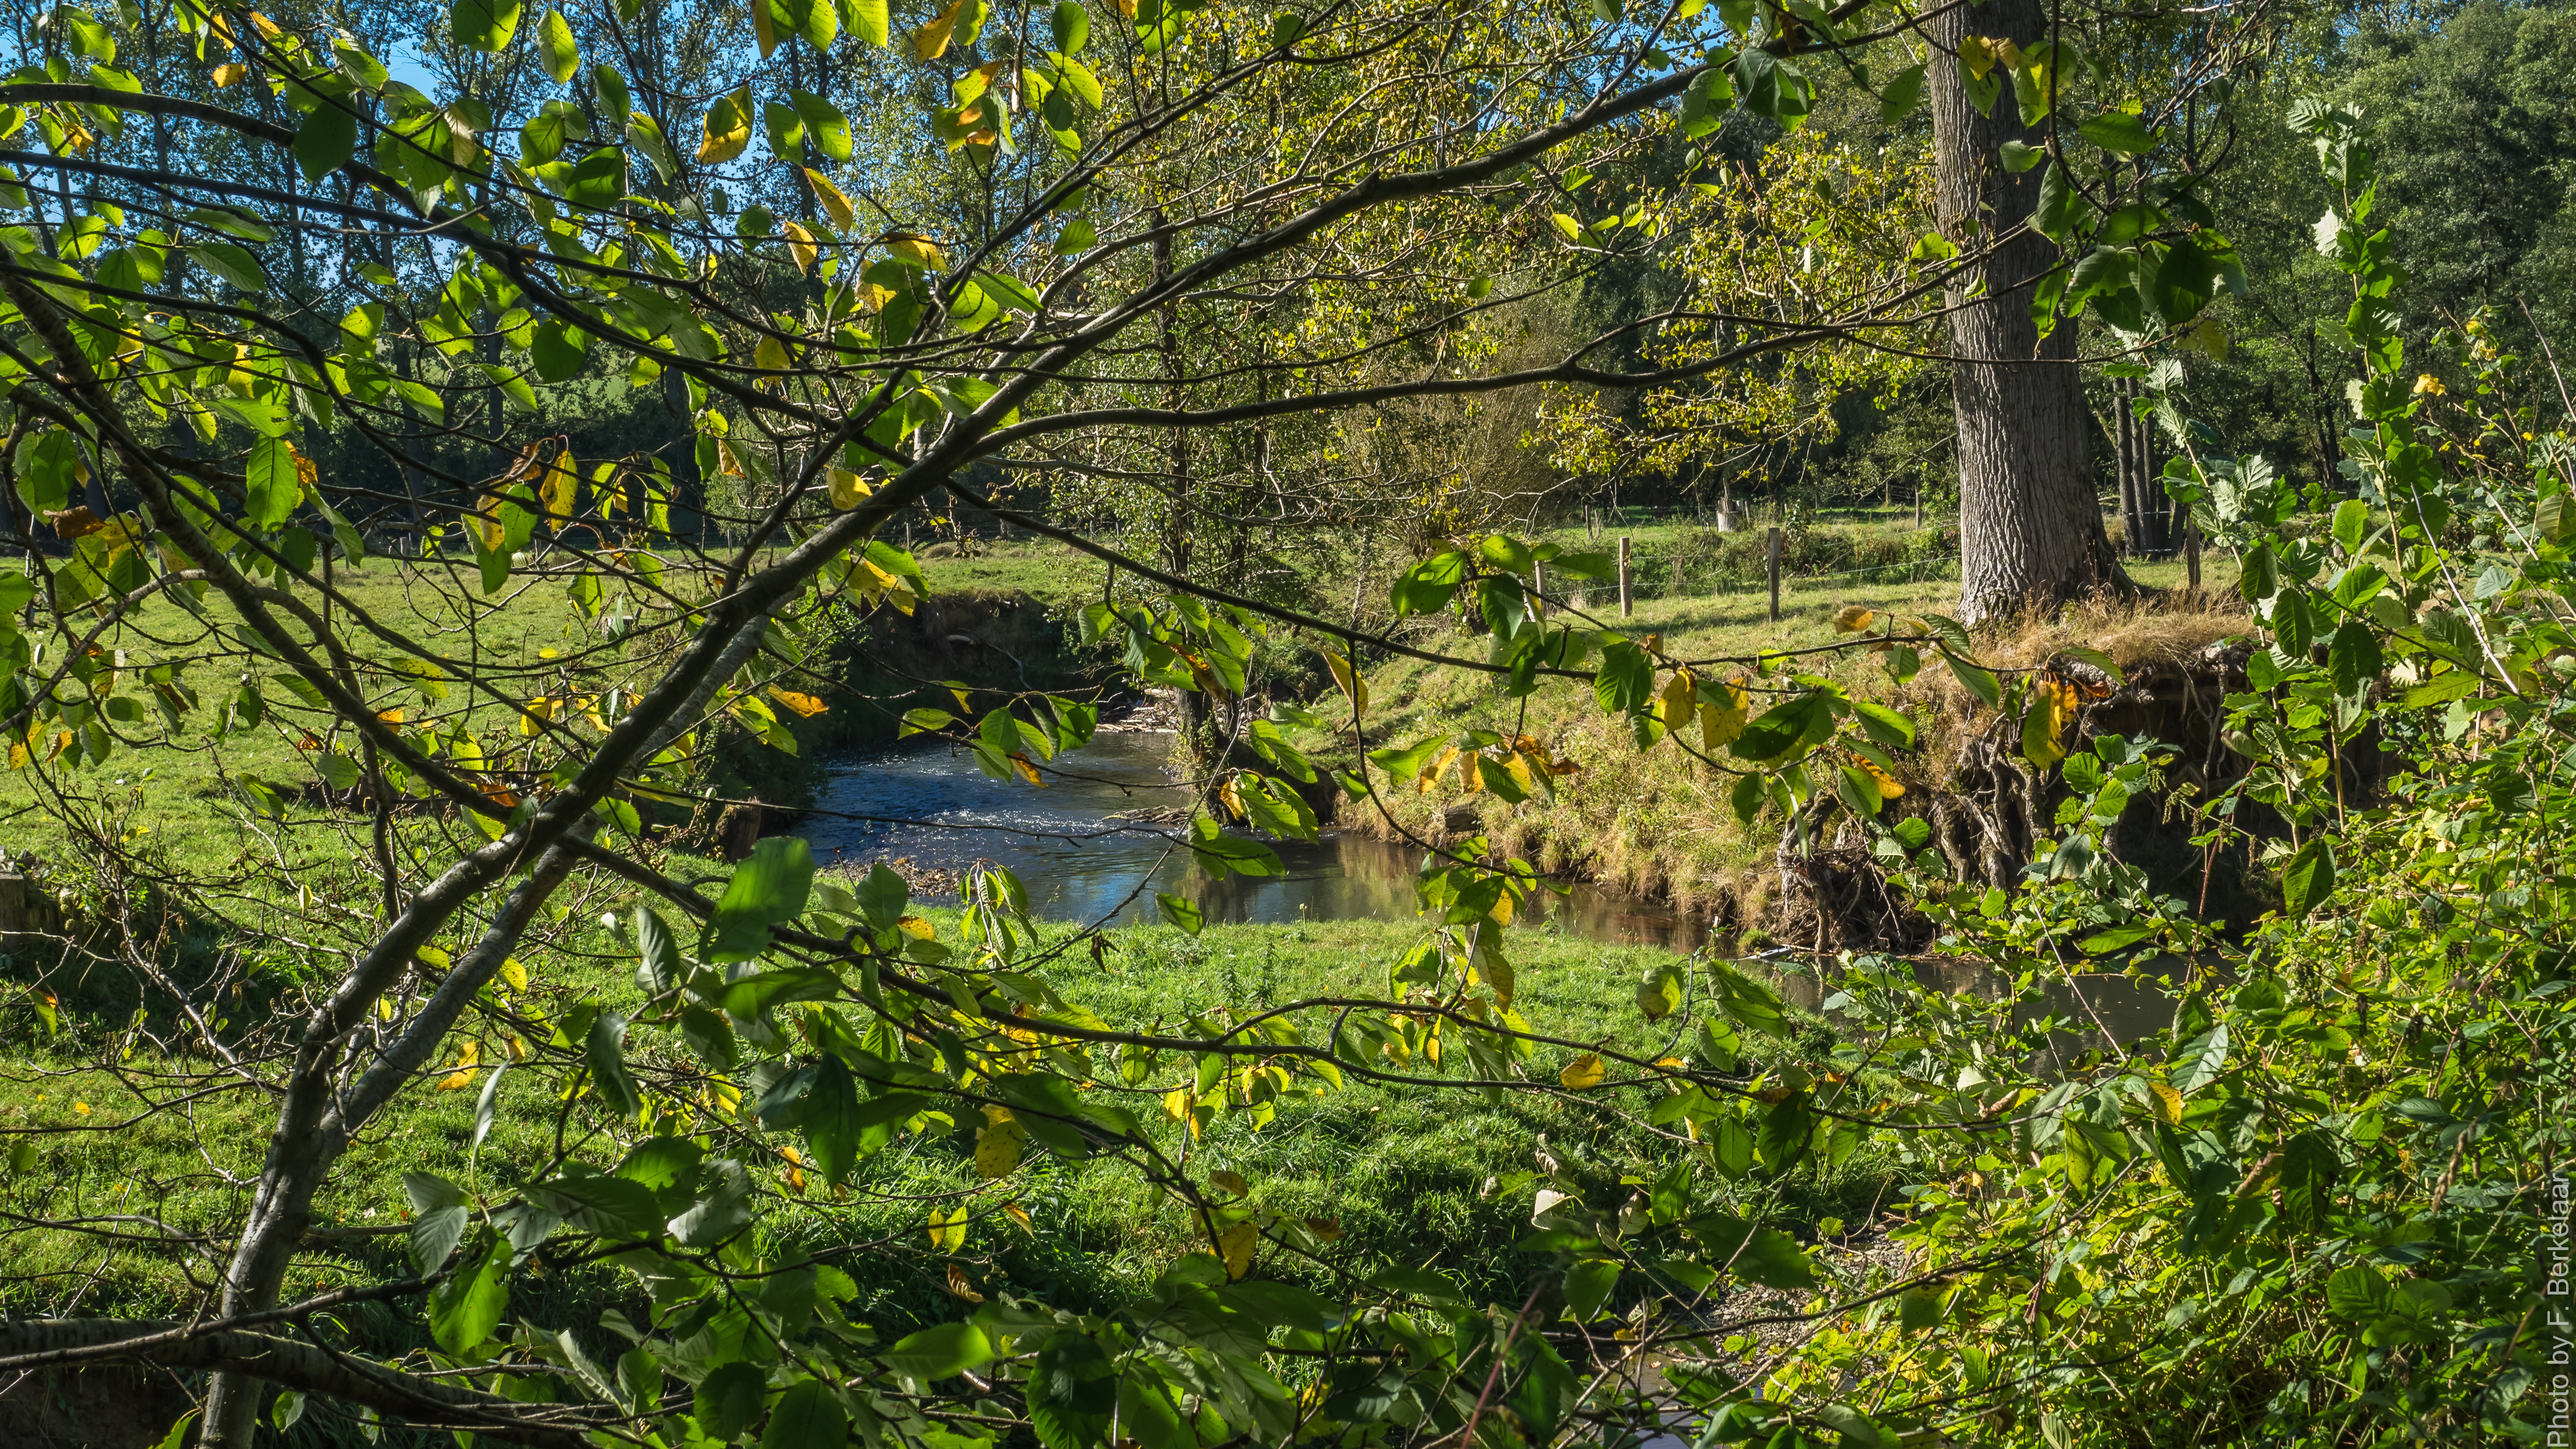
landscape, tree, nature, forest, branch, leaf, flower, river, pond, wildlife, stream, green, jungle, autumn, botany, garden, flora, nederland, vegetation, rainforest, wetland, woodland, habitat, rivier, ecosystem, limburg, landschap, natuur, nl, olympusm1240mmf28, zuidlimburg, provincielimburg, vijlen, hetlimburgslandschap, cottessen, kleinegeul, geul, natural environment, woody plant